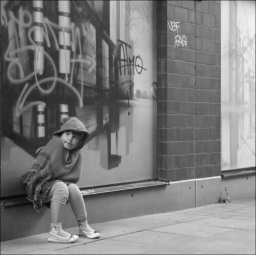
Berlin girl in black and white